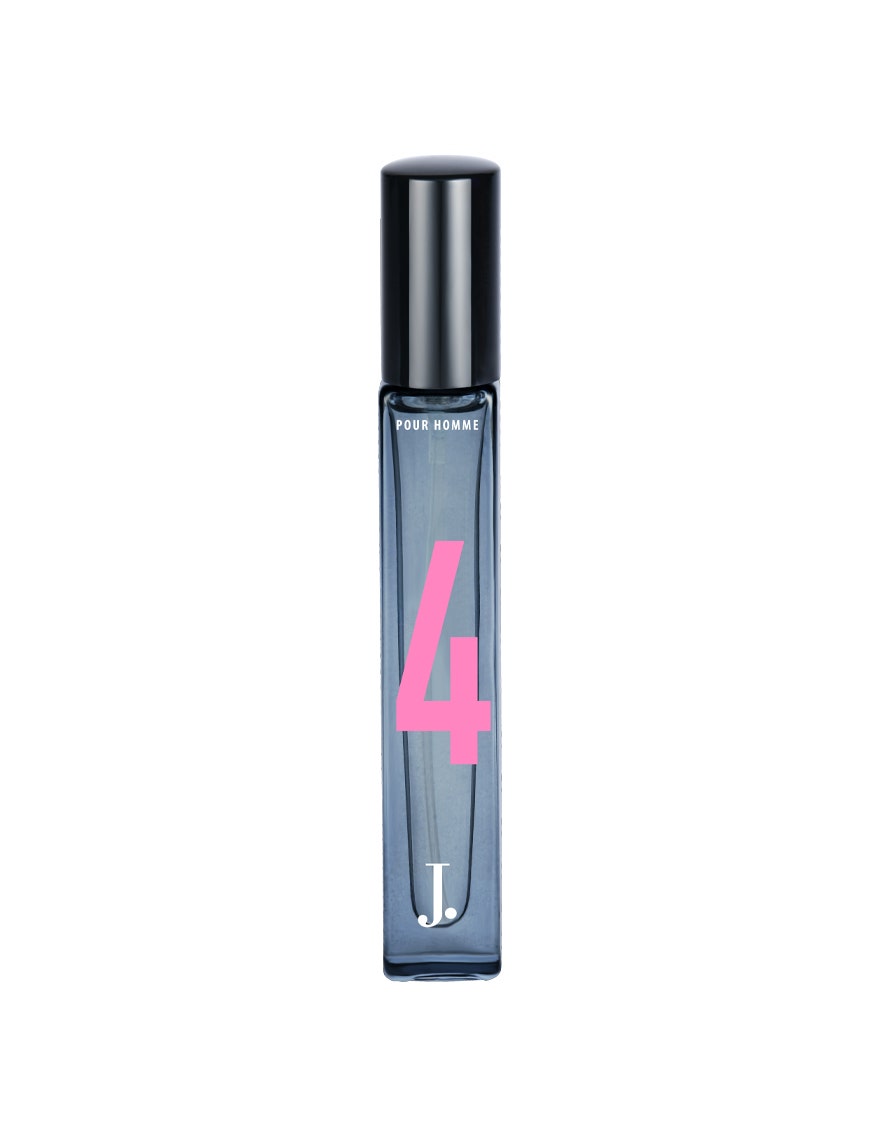
black pink four perfume